Kannada literature

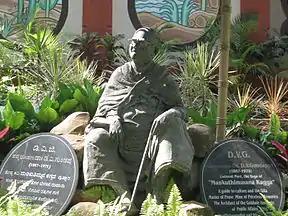
x216px

With the decline of the Vijayanagara Empire, the Kingdom of Mysore (ಮೈಸೂರು ಸಾಮ್ರಾಜ್ಯ) (1565–1947) and the kingdom of the Keladi Nayakas (1565–1763) rose to power in the southern and western regions of modern Karnataka respectively. Production of literary texts covering various themes flourished in these courts. The Mysore court was adorned by eminent writers who authored encyclopaedias, epics, and religious commentaries, and composers and musicians. The Keladi court is better known for writings on Veerashaiva doctrine. The Mysore kings themselves were accomplished in the fine arts and made important contributions. A unique and native form of poetic literature with dramatic representation called "Yakshagana" gained popularity in the 18th century.